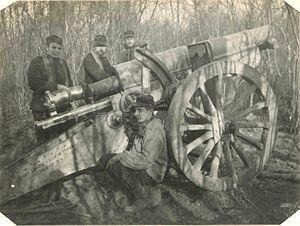
Obusier de 155 CTR Rimailho, Gernicourt (Aisne), janvier 1915
L’obusier de 155 mm CTR modèle 1904, est une pièce d'artillerie développée par Émile Rimailho, d'où son surnom de 155 mm Rimailho, adoptée par l'artillerie de l'armée française en 1905. Ces obusiers fabriqués à l'Arsenal de Bourges furent utilisés durant de la Première Guerre mondiale.
On appelle artillerie l'ensemble des armes collectives ou lourdes servant à envoyer, à grande distance, sur l'ennemi ou sur ses positions et ses équipements, divers projectiles de gros ou petit calibre : obus, boulet, roquette, missile, pour appuyer ses propres troupes engagées dans une bataille ou un siège. Le terme serait apparu environ au XIIIᵉ siècle, dérivant du vieux français artillier qui désignait les artisans, fabricants d'armes et équipements de guerre. Ces artisans ont été pendant longtemps les seuls spécialistes dans le service de ces armes puisqu'ils les fabriquaient et les essayaient avant livraison. C'est pourquoi, jusqu'au XVIIIᵉ siècle, ils étaient commissionnés par les souverains pour les servir à la guerre.